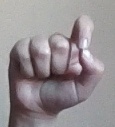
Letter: fa